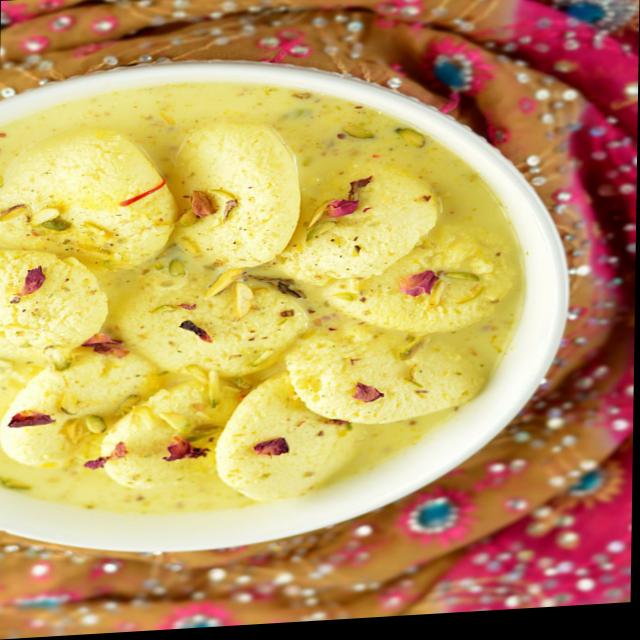
Dish: ras_malai